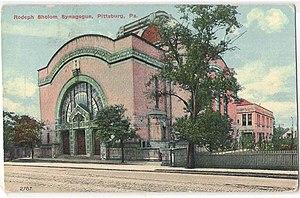
La communauté Rodef Shalom de Pittsburgh existe depuis 1847. La synagogue actuelle, située à l'intersection de Morewood Avenue et de la Fifth Avenue, à la limite des quartiers Oakland et Shadyside, a été dédiée en 1907. C'est la troisième synagogue construite par la communauté afin de faire face à la croissance importante du nombre de ses membres.